Petersfield

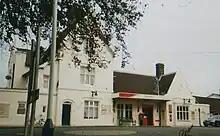
Petersfield railway station connects directly to London and Portsmouth.

On the nearest week-end to 6 October every year the Taro Fair is held on Petersfield Heath, a reminder of cattle fairs that were held annually until the 1950s.